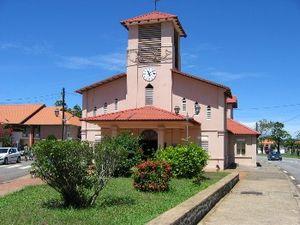
description: eglise de bourg de macouria auteur
Macouria est une commune française, située dans le département de la Guyane.